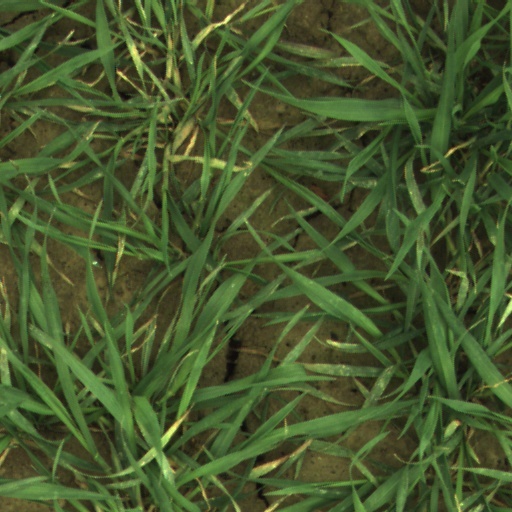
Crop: wheat